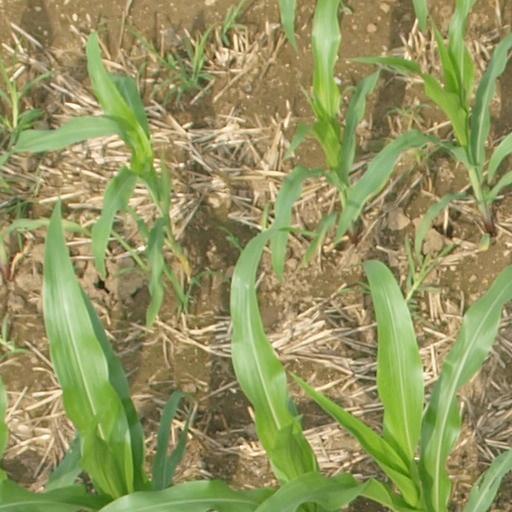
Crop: maize; corn